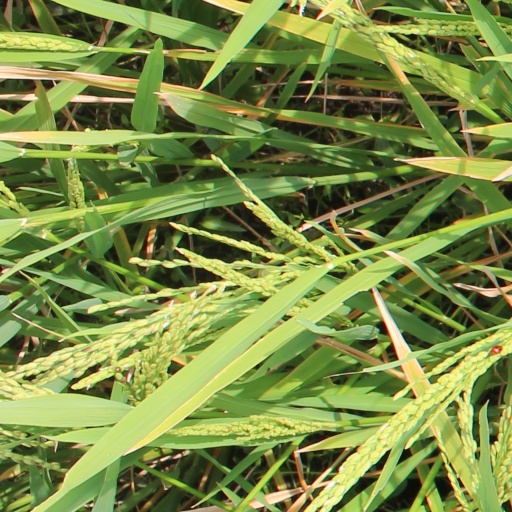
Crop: rice